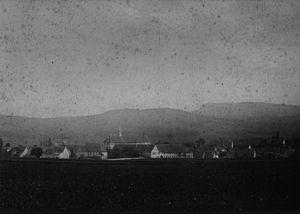
Frédéric V de Zollern, mort le 24 mai 1289 au Burg Hohenzollern, fut comte de Zollern de 1251/1255 à 1289.